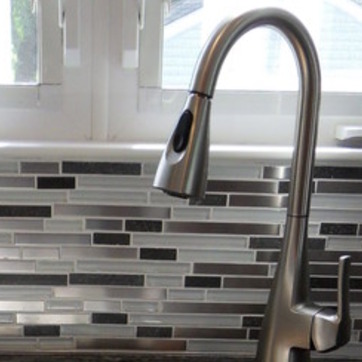
Material: metal